Majrooh Sultanpuri

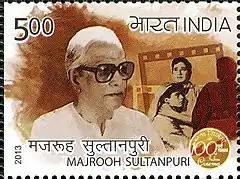
Sultanpuri on a 2013 stamp of India

Majrooh went on to write lyrics for popular films throughout the 1950s. Along with Faiz Ahmed Faiz, Khumar Barabankvi, Majrooh was considered the most notable ghazal writer.